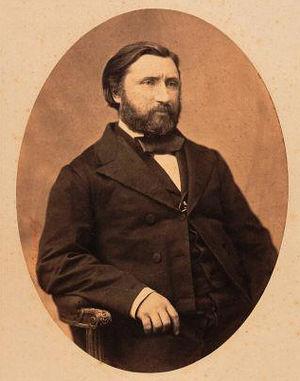
Marie-Gabriel-Augustin Savard est un compositeur et un pédagogue français.